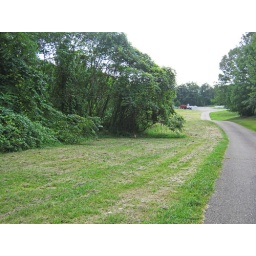
I really love the red truck in the background. That's the aforementioned grotto on the left. Good large.